Sindhi pulao

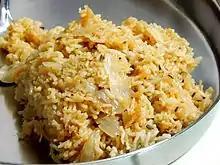
Sindhi Pulao

Sindhi pulao is a type of rice pilaf, prepared with mutton, beef, or chicken. It is prepared by Sindhi people in their marriage ceremonies, condolence meetings, and other occasions.